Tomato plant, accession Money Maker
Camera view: horizontal (90 deg, fisheye); turntable rotation: 60 degrees
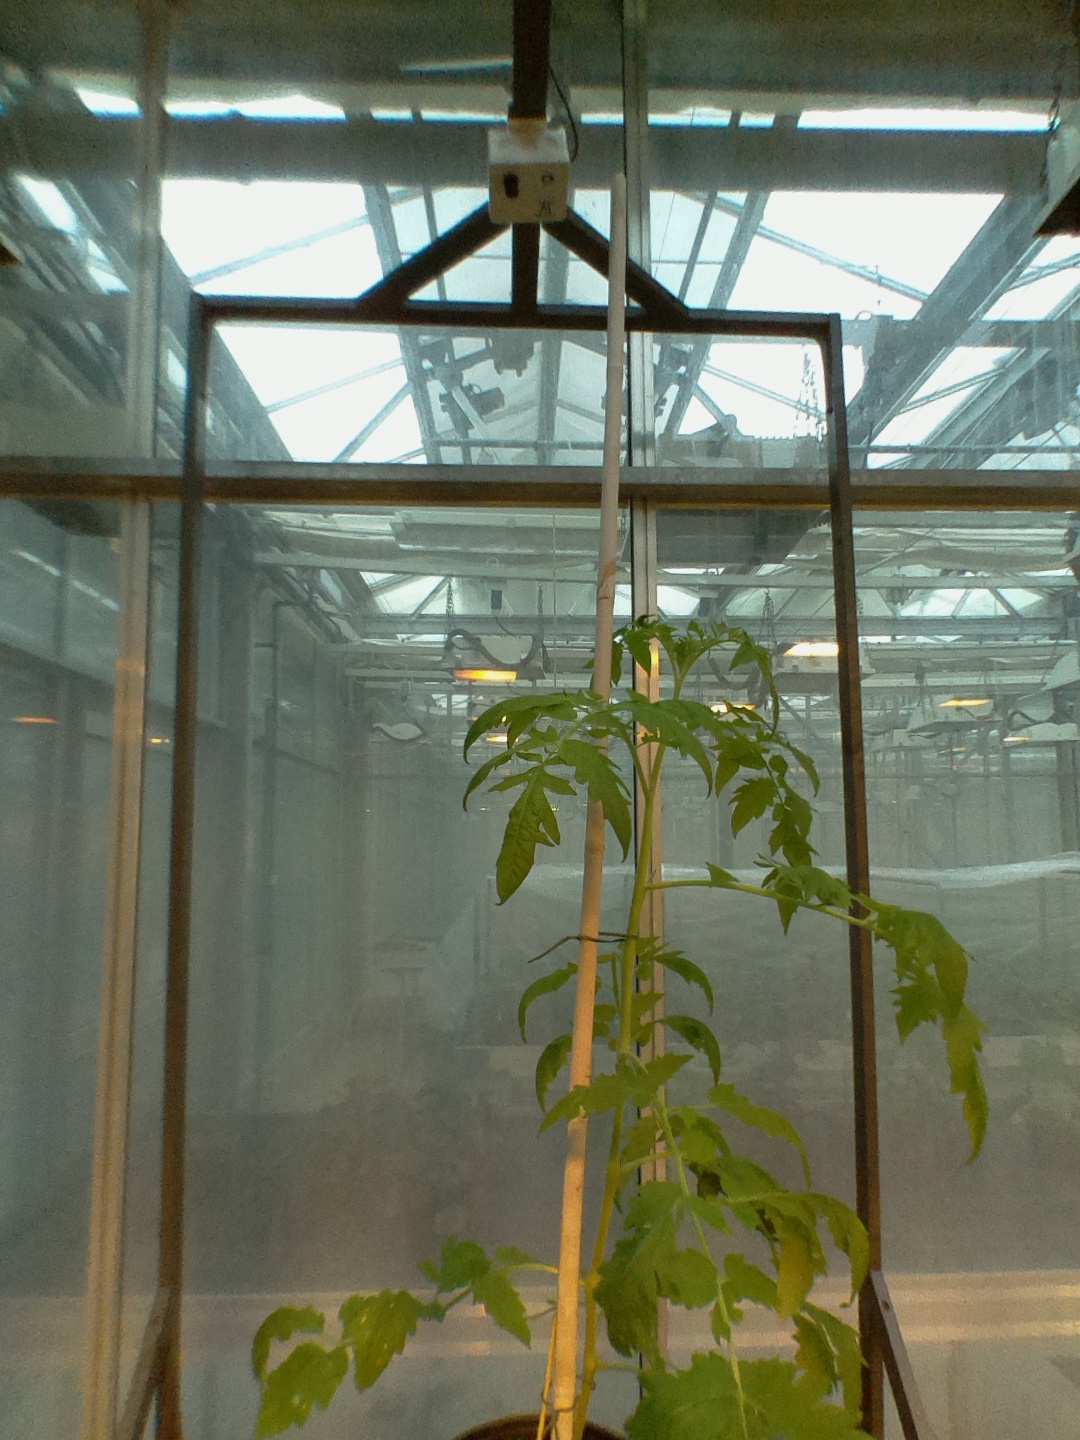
BBCH growth stage 51: First inflorence visible, visible closed flower bud